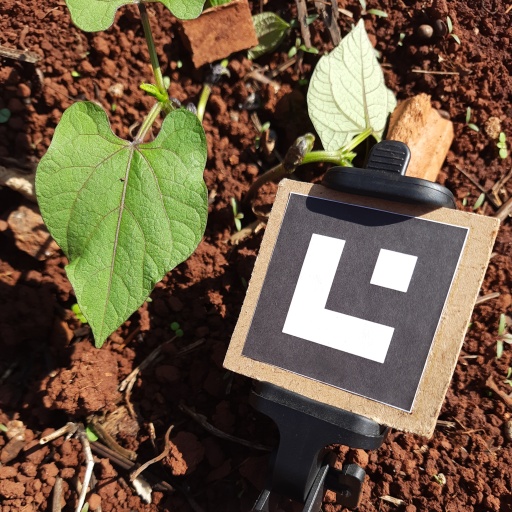
Observations: wavy surface, no eating holes, with soild dust, under sunlight